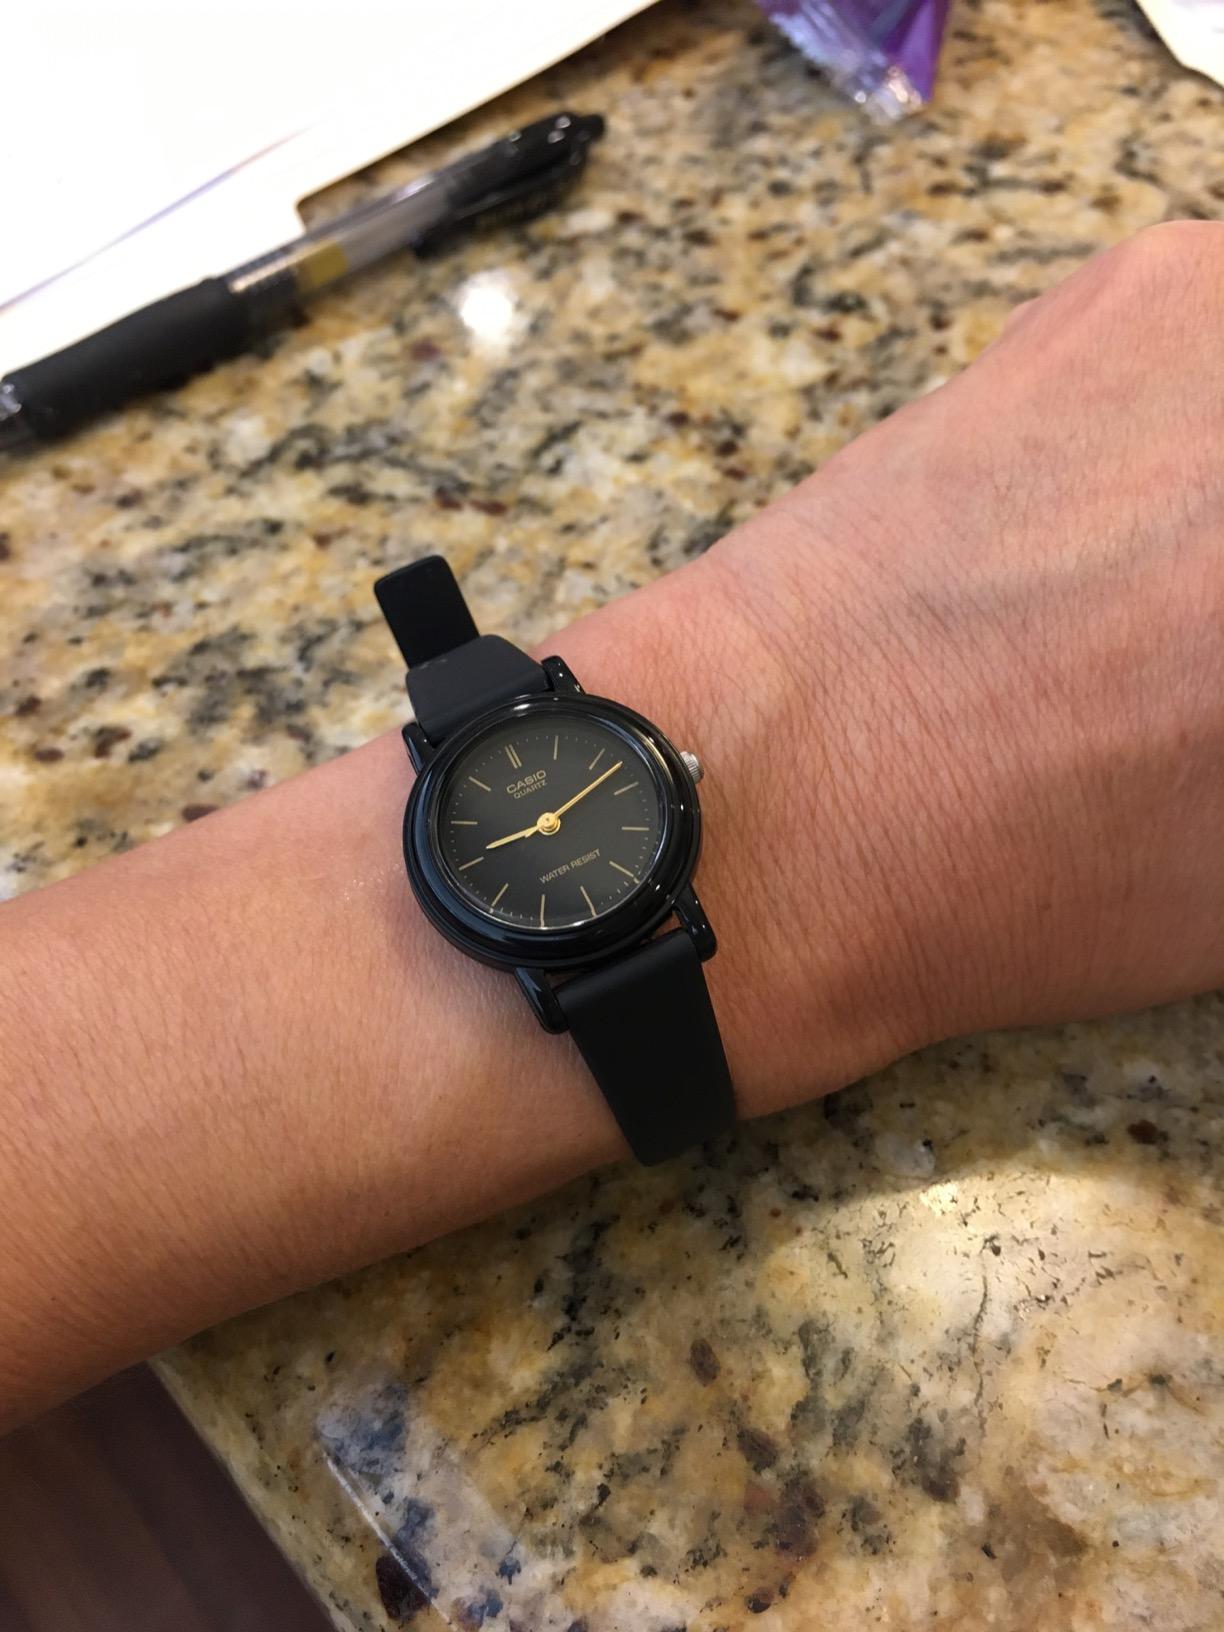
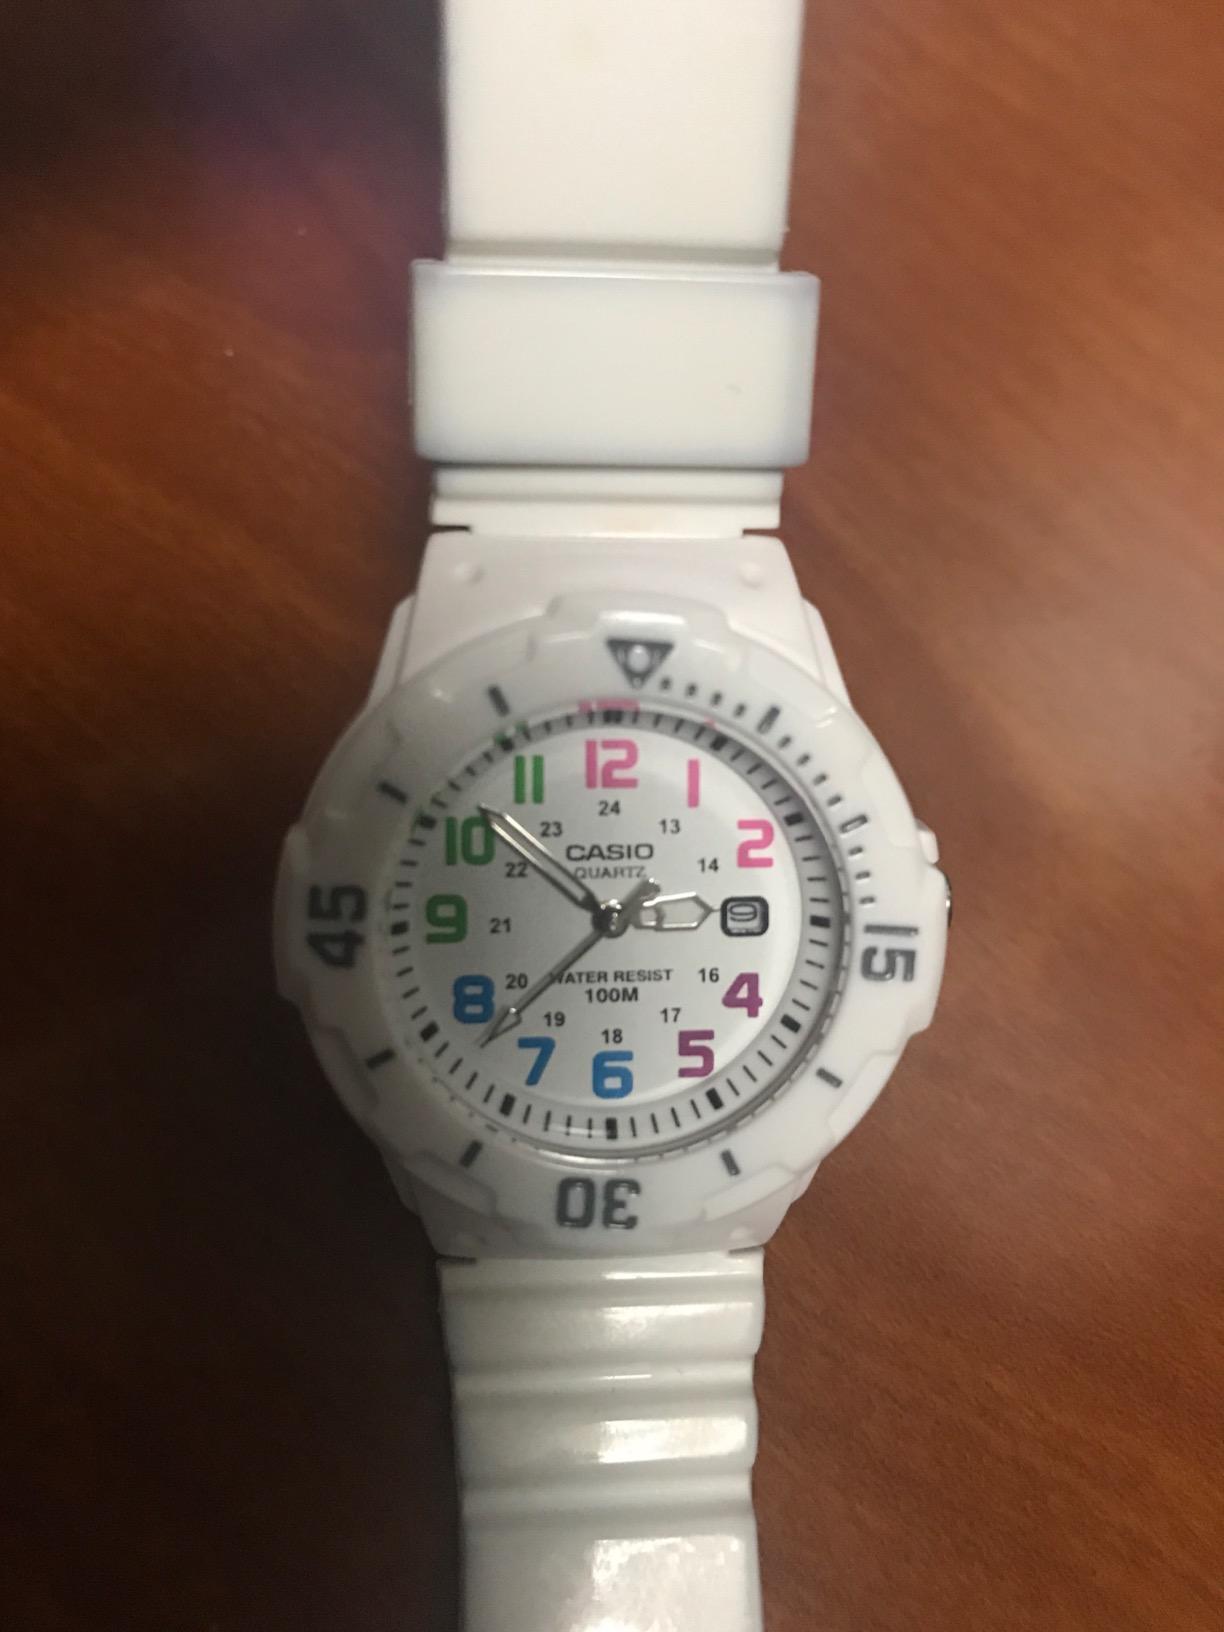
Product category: accessories_watch
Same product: no